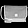
Label: Bag